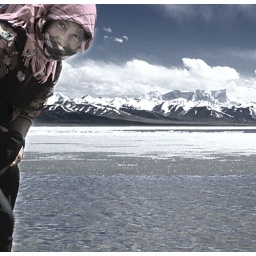
tibetan girl washing clothes in icy lake